Acceglio

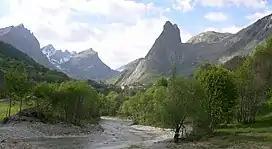
The high Val Maira, near Chiappera.

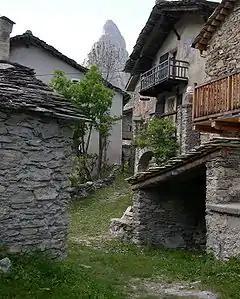
Chiappera, a hamlet within the commune.

Acceglio (Vivaro-Alpine: "Acelh") is a "comune" (municipality) in the Province of Cuneo in the Italian region Piedmont. It is located above Prazzo in the upper Valle Maira about southwest of Turin and about west of Cuneo, on the border with France.